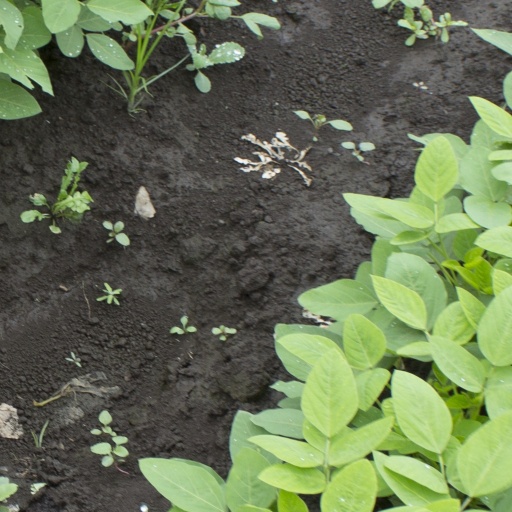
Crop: soybean